Public university

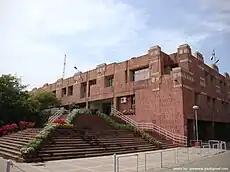
Jawaharlal Nehru University in Delhi, India

In the People's Republic of China, nearly all universities and research institutions are public. Typically, provincial governments run public universities. However, some are administered by municipal governments or are national, which the central government directly administers. Private undergraduate colleges exist but are primarily vocational colleges sponsored by private entities. Private universities usually cannot award bachelor's degrees. Public universities tend to enjoy a higher reputation domestically and globally.